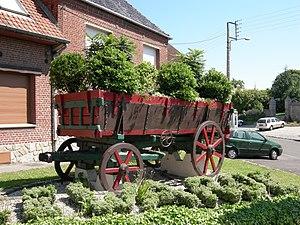
Entrée de Lewarde.
Lewarde est une commune française située dans le département du Nord, en région Hauts-de-France. La Compagnie des mines d'Aniche y a ouvert la fosse Delloye, qui est devenue le Centre historique minier de Lewarde.